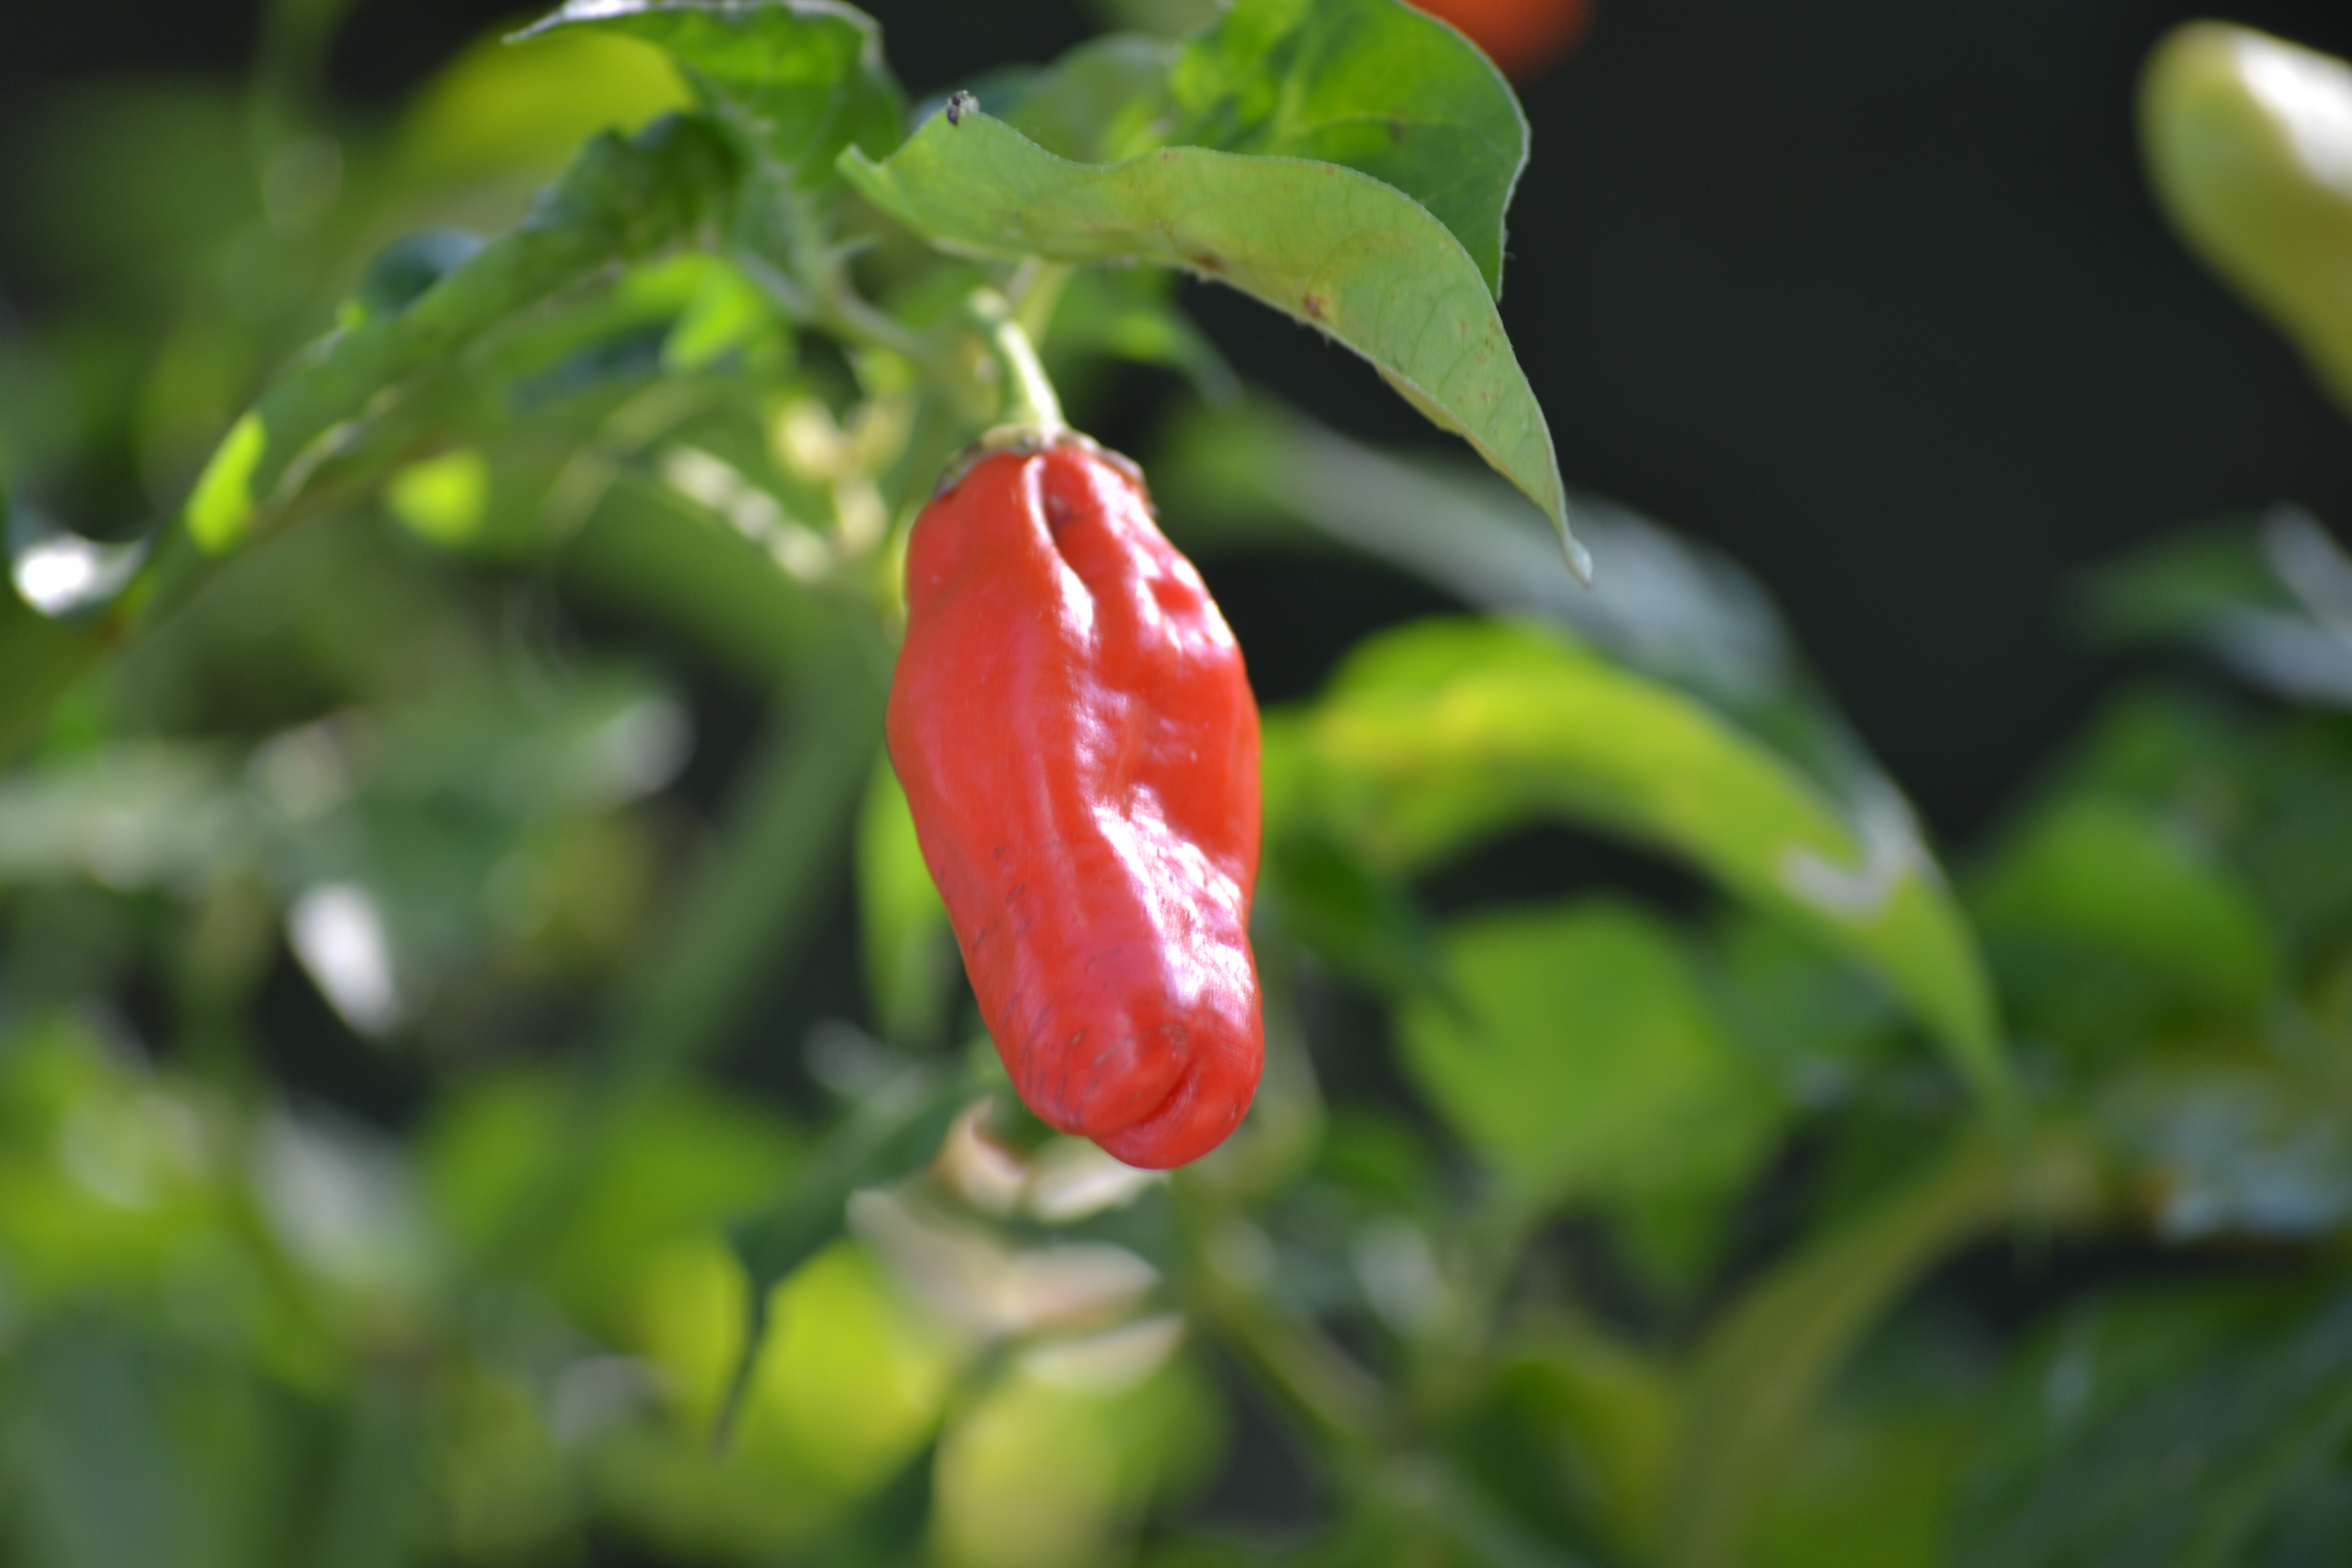
red chili, plant, flora, chili pepper, bird's eye chili, bell peppers and chili peppers, tabasco pepper, peppers, leaf, malagueta pepper, flower, bud, nightshade family, cayenne pepper, habanero chili, wildflower